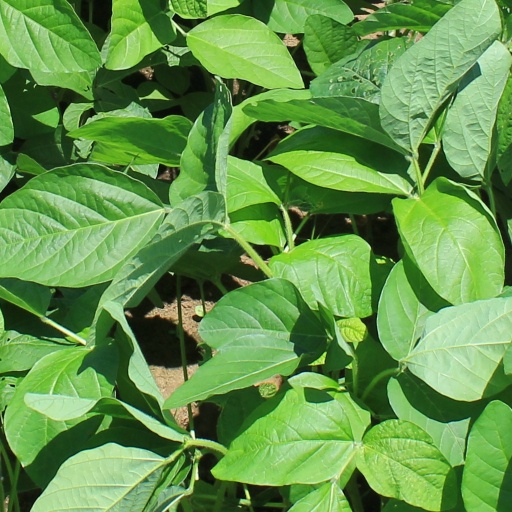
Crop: soybean